Ángel Sánchez (infielder)

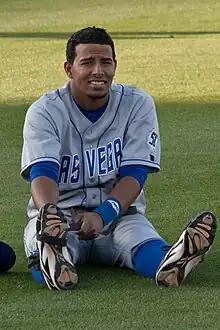
Sanchez with the Las Vegas 51s

Ángel Luis Sánchez (born September 20, 1983) is a Puerto Rican coach in Minor League Baseball, and a former professional baseball shortstop who played in Major League Baseball for the Kansas City Royals, Boston Red Sox, Houston Astros and Chicago White Sox.